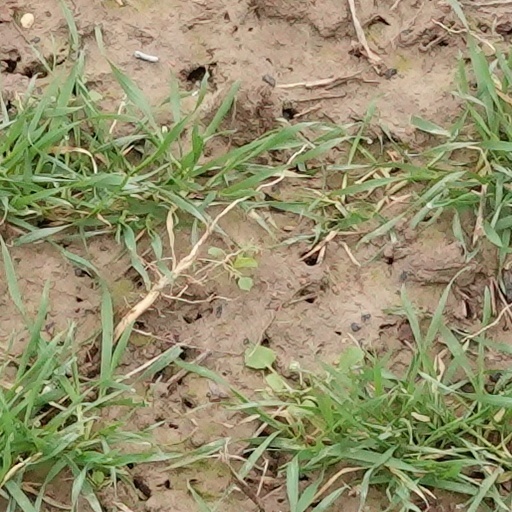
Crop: wheat